Cadillac Seville

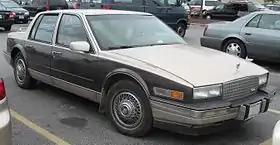
1988 Cadillac Seville

From 1978, through the third generation in 1988, the Seville was available with the "Elegante" package. It added a unique black/silver two-tone exterior paint combination and perforated leather seats in light gray only. Real wire wheels were standard as were a host of other features which were optional or unavailable on the base Seville.